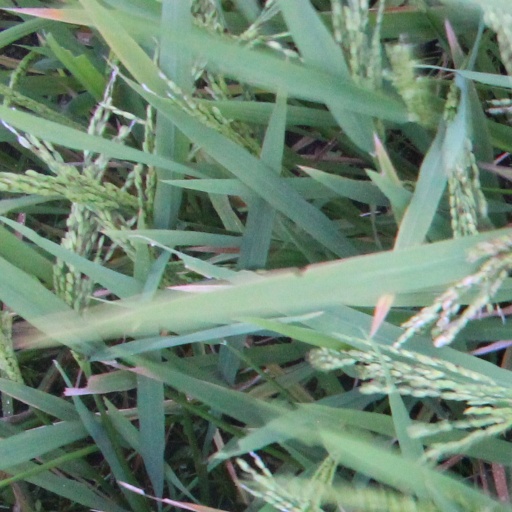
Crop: rice